Coulure

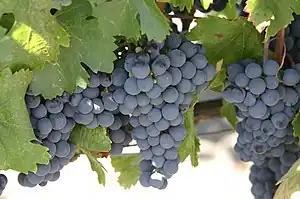
Malbec can be highly susceptible to coulure but newer clones are being produced with less sensitivity.

Coulure is not 100% preventable but a vineyard manager can take several precautions to lessen the severity and impact of coulure. Some grape varieties are more prone to develop coulure than others, such as Grenache, Malbec, Merlot and Muscat Ottonel. A grower can choose to grow clones of those varieties, now commonly available for Merlot and Malbec, that have less susceptibility to developing coulure. In the vineyard, care can be taken to not prune so severely and insure that there is adequate leaf coverage for photosynthesis. Trimming the tips of developing shoots near the end of the flowering period can lessen the competition for sugar resources between berries and new shoot development. For non-organic viticulture, chemical growth inhibitors can be applied to the vine to limit shoot growth as well.